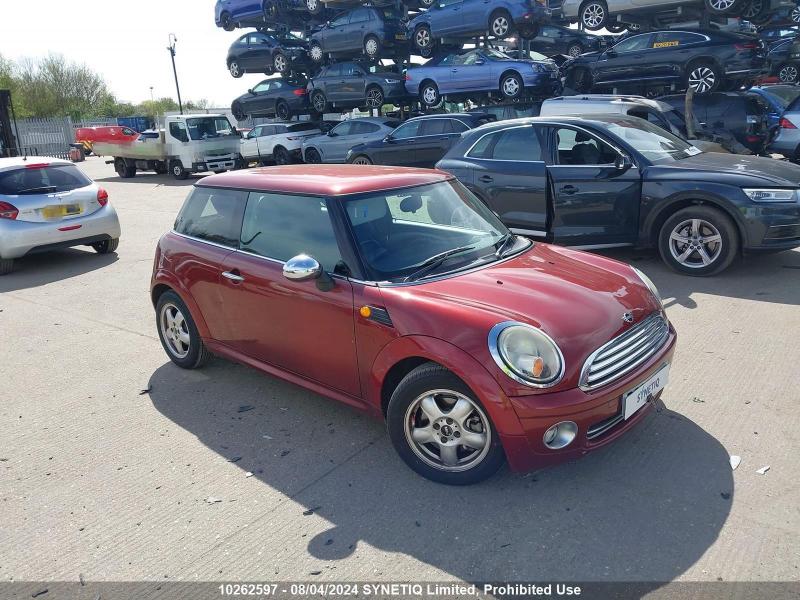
Aucun dommage détecté.
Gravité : aucun